St Mary's Church, Tilston

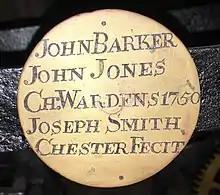
St Mary's Church Clock, Makers Plate

In the churchyard is a sundial with an octagonal shaft on the base of an ancient cross. The head is elaborately shaped. The gates, gate piers and churchyard wall to the west of the church are listed at Grade II. On the west side of the gate piers is the date 1687 and the initials "LP" and "LL". On the south side of the posts there are skull and crossbones symbols and on the east side is the inscription "Memento Mori". The churchyard also contains the war graves of a soldier of World War I, and another of World War II.